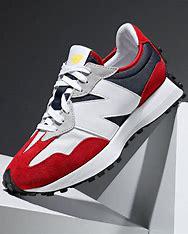
Brand: New
Model: Balance New Balance 327 Marathon